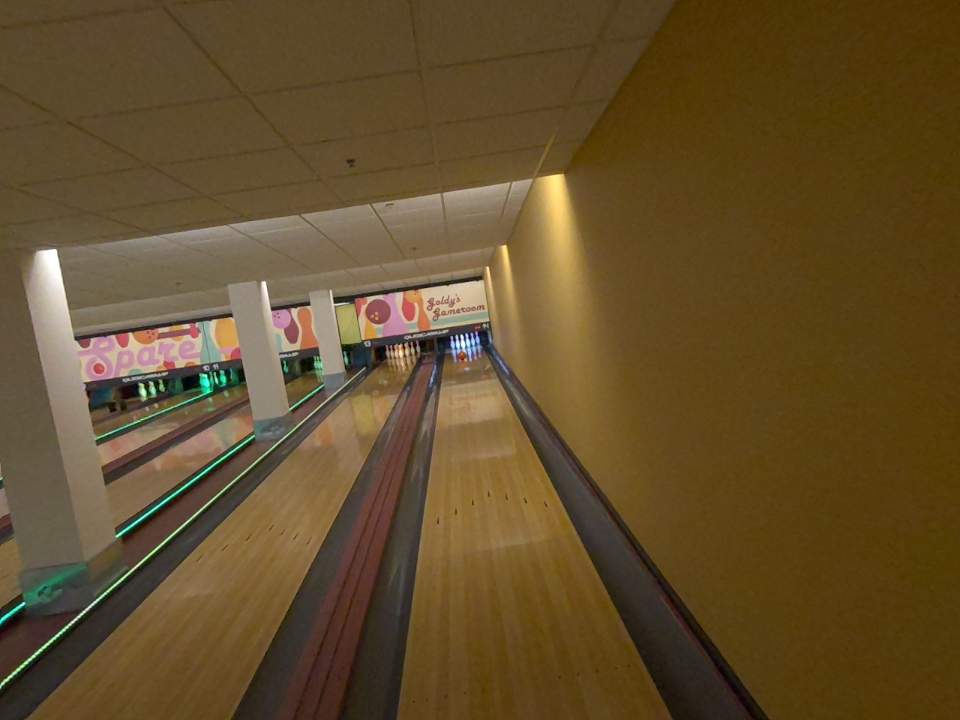
Object: bowling_ball